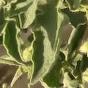
Crop: Tomato
Condition: virosis-d